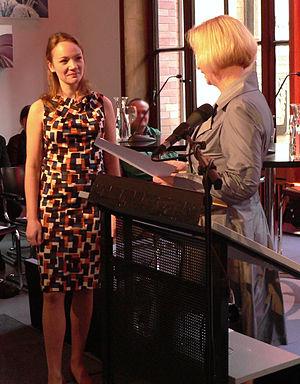
Le prix Nicolas Born est un prix littéraire attribué par le Land de Basse-Saxe.